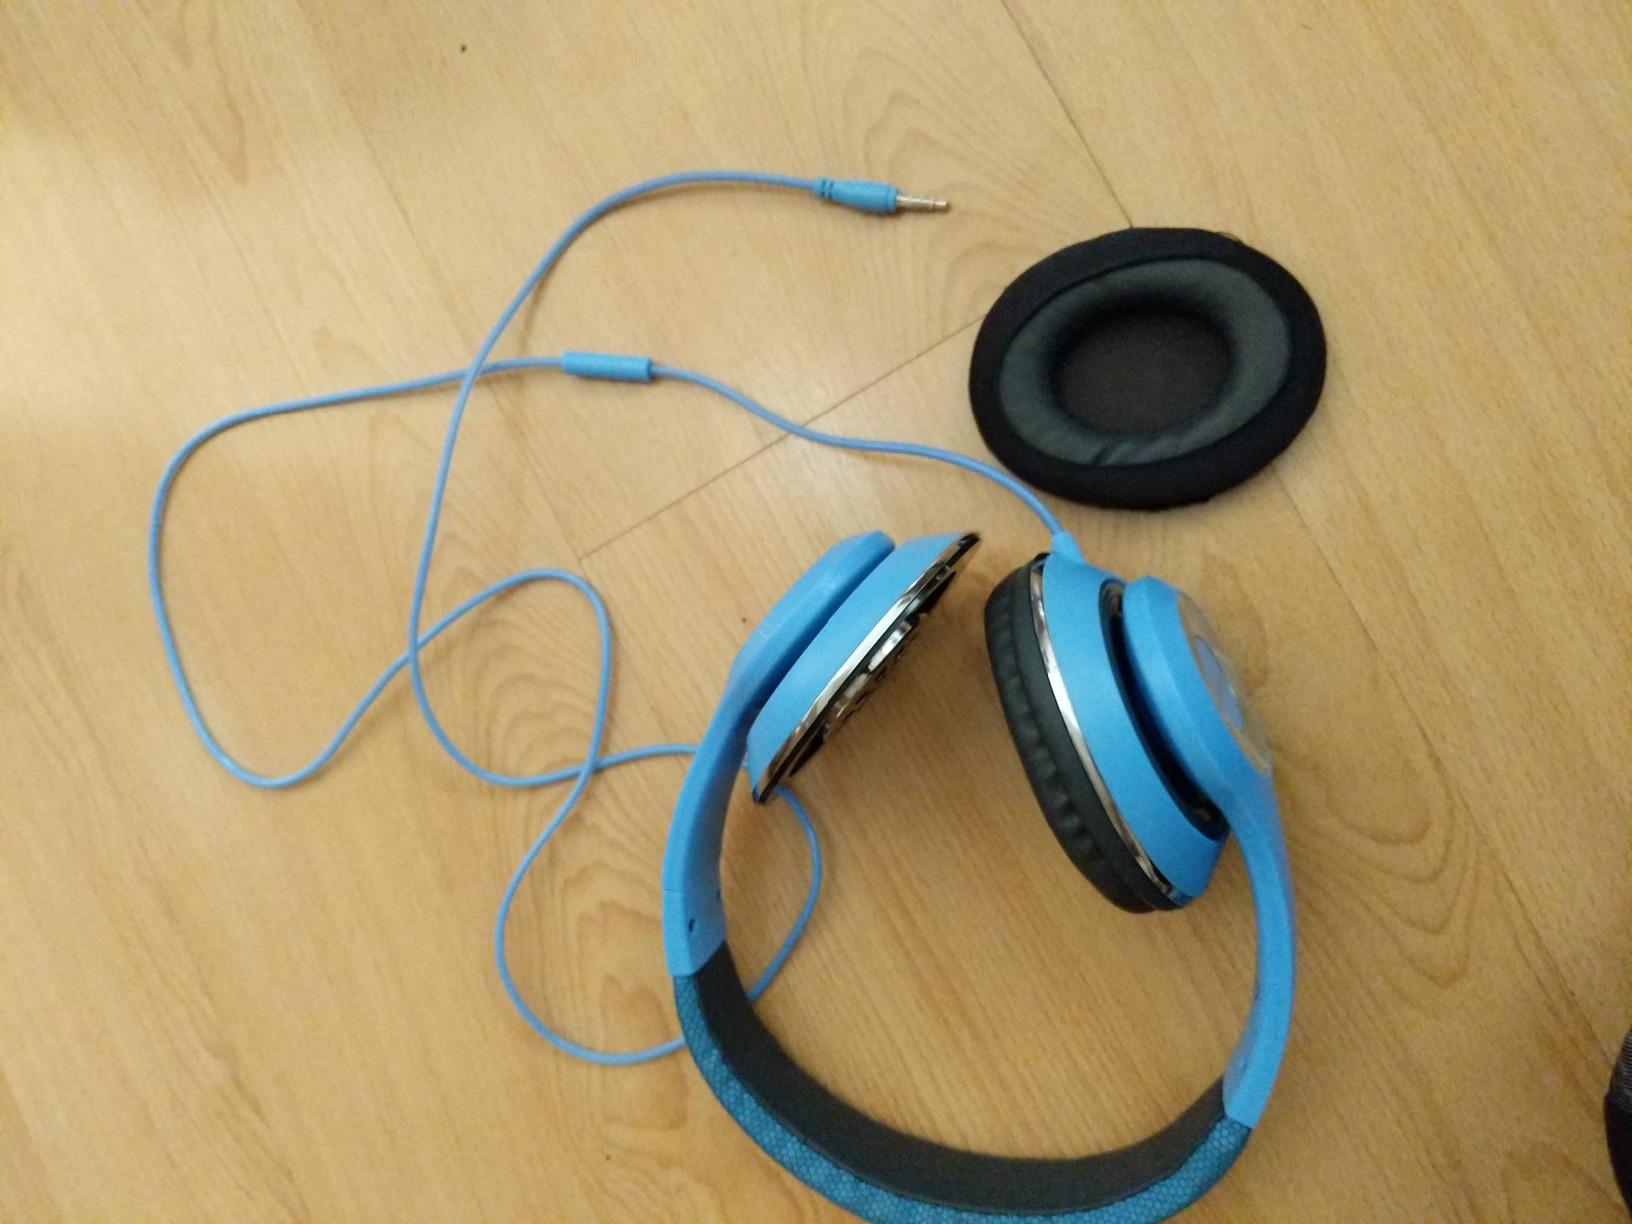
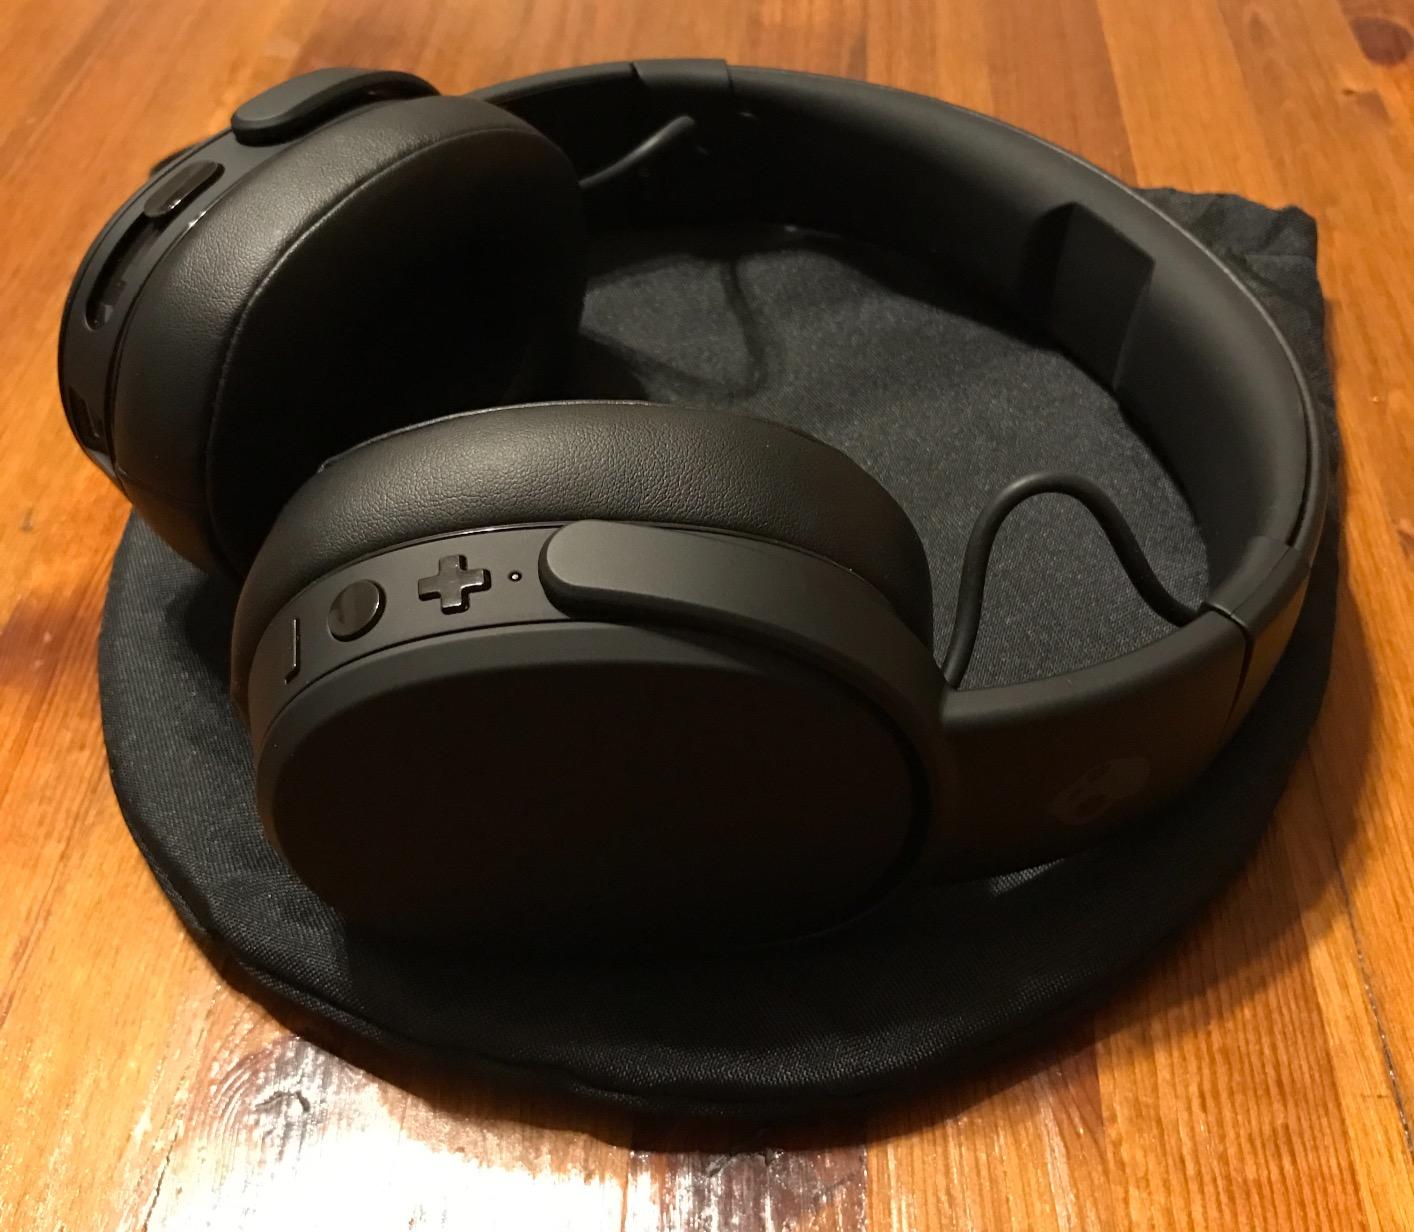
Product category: headphones
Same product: no